Ricardo Oreja Elósegui

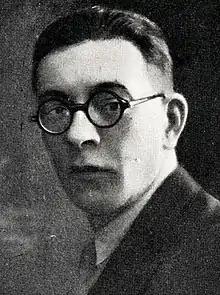
Julián Zugazagoitia

When in 1927 Oreja was released from the governor post the press speculated that he would assume some prestigious position in Asamblea Nacional Consultiva, sort of primoderiverista quasi-parliament; however, nothing is known of his appointment. The same year he tried to set up Reformatorio de Menores, a corrective institution for the youth, and started gathering funds, yet it is not clear whether the project bore any fruit. In 1928 he entered executive board of a construction company Agróman, co-founded by his brother Marcelino and specialized in governmental contracts. Some sources claim he was engaged in Sociedad de Estudios Vascos, the institution which promoted Basque culture. Politically he cultivated the Mellista link and approached the circle of Pemán. Following the fall of Primo in 1930 Oreja engaged in Unión Monárquica Nacional, formed part of its secretariado and spoke at some UMN rallies, e.g. in Bilbao. The "dictablanda" regime initially intended to organize general elections; in early 1931 Oreja was rumored to stand in Tolosa and to compete against a Jaimista candidate, Roman Oyarzun.